Fashawn

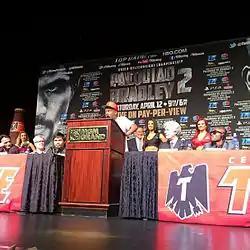
Fashawn speaking about his song "Champion" during the final press conference for the Manny Pacquiao vs. Timothy Bradley II championship rematch in Las Vegas.

In 2013, Fashawn continued to have a notable presence in various musical and mainstream outlets. He performed at various major hip-hop festivals such as Paid Dues, Rock the Bells, and Hip Hop Kemp where he joined Kendrick Lamar on stage for a duo freestyle session. On November 6, 2013, Fashawn released a video for a new song called "The Beginning", produced by Evidence and directed by both Evidence and Punit Dhesi. On December 9, 2013, Fashawn's artistry was the focus feature in a web episode of OTW Perspectives by Vans. On February 14, 2014, he released a new song "Ladies" for Valentine's Day, dedicating it to the women who struggle to stay strong and raise the next generation of kids.